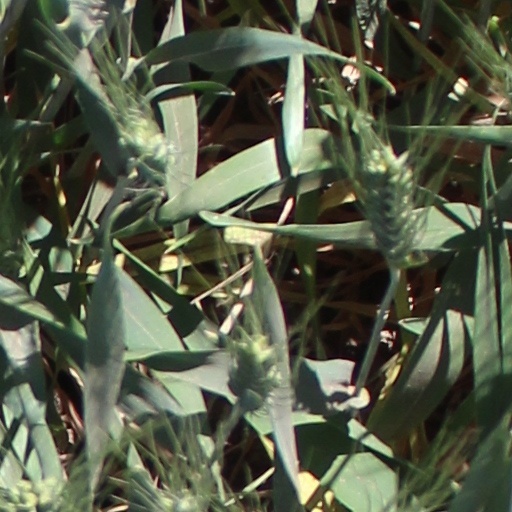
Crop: wheat